West Yorkshire Joint Services

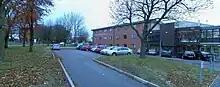
West Yorkshire Joint Services Building in Morley

The archive service operates at five locations: at the West Yorkshire Joint Service's Headquarters in Morley, Leeds; at the West Yorkshire History Centre in Wakefield (incorporating the West Riding Registry of Deeds); Bradford Central Library; Halifax Central Library in Calderdale and Huddersfield Central Library in Kirklees.